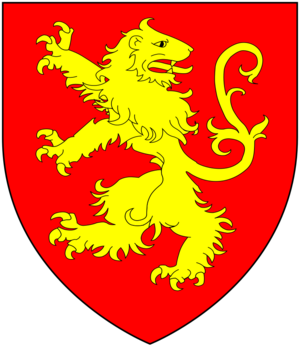
Sir William Morice de Werrington, dans le Devon, était un homme d'État anglais et théologien. Il a exercé les fonctions de secrétaire d'État du département du Nord et de Lord du Trésor de juin 1660 à septembre 1668.